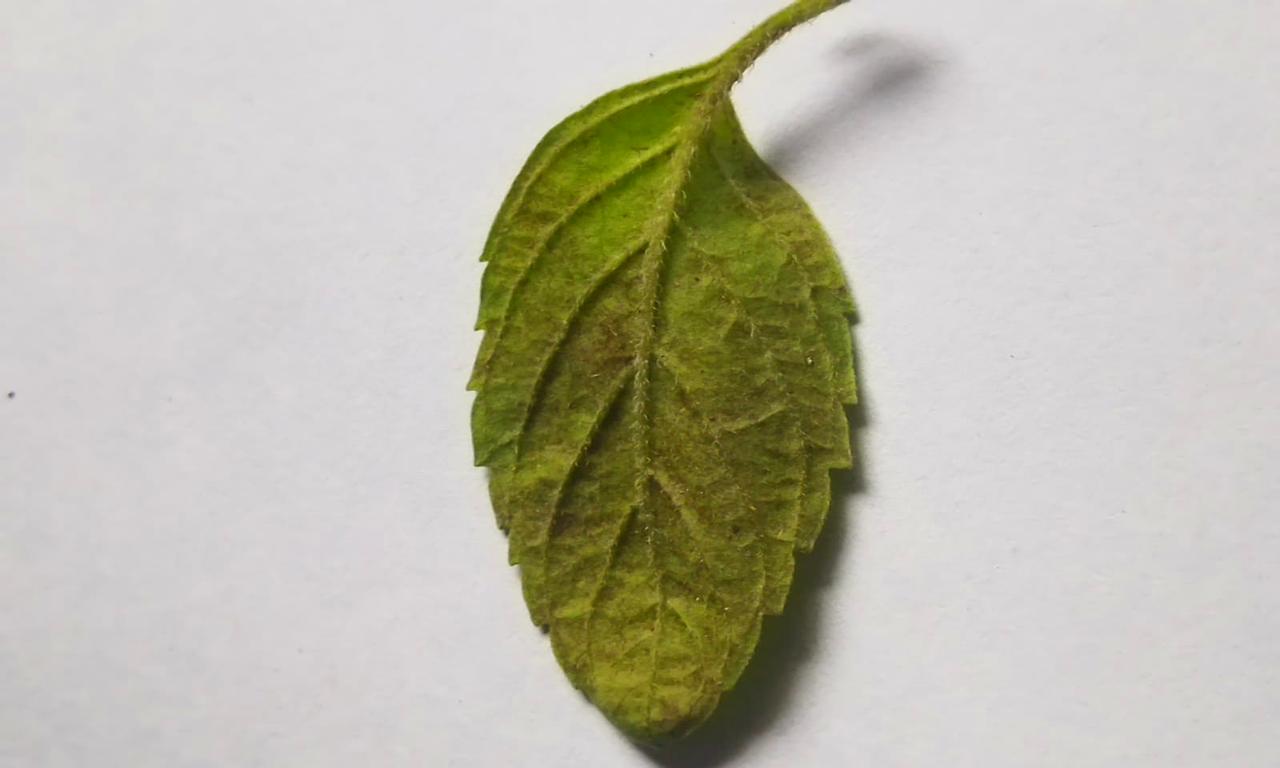
Label: Spoiled